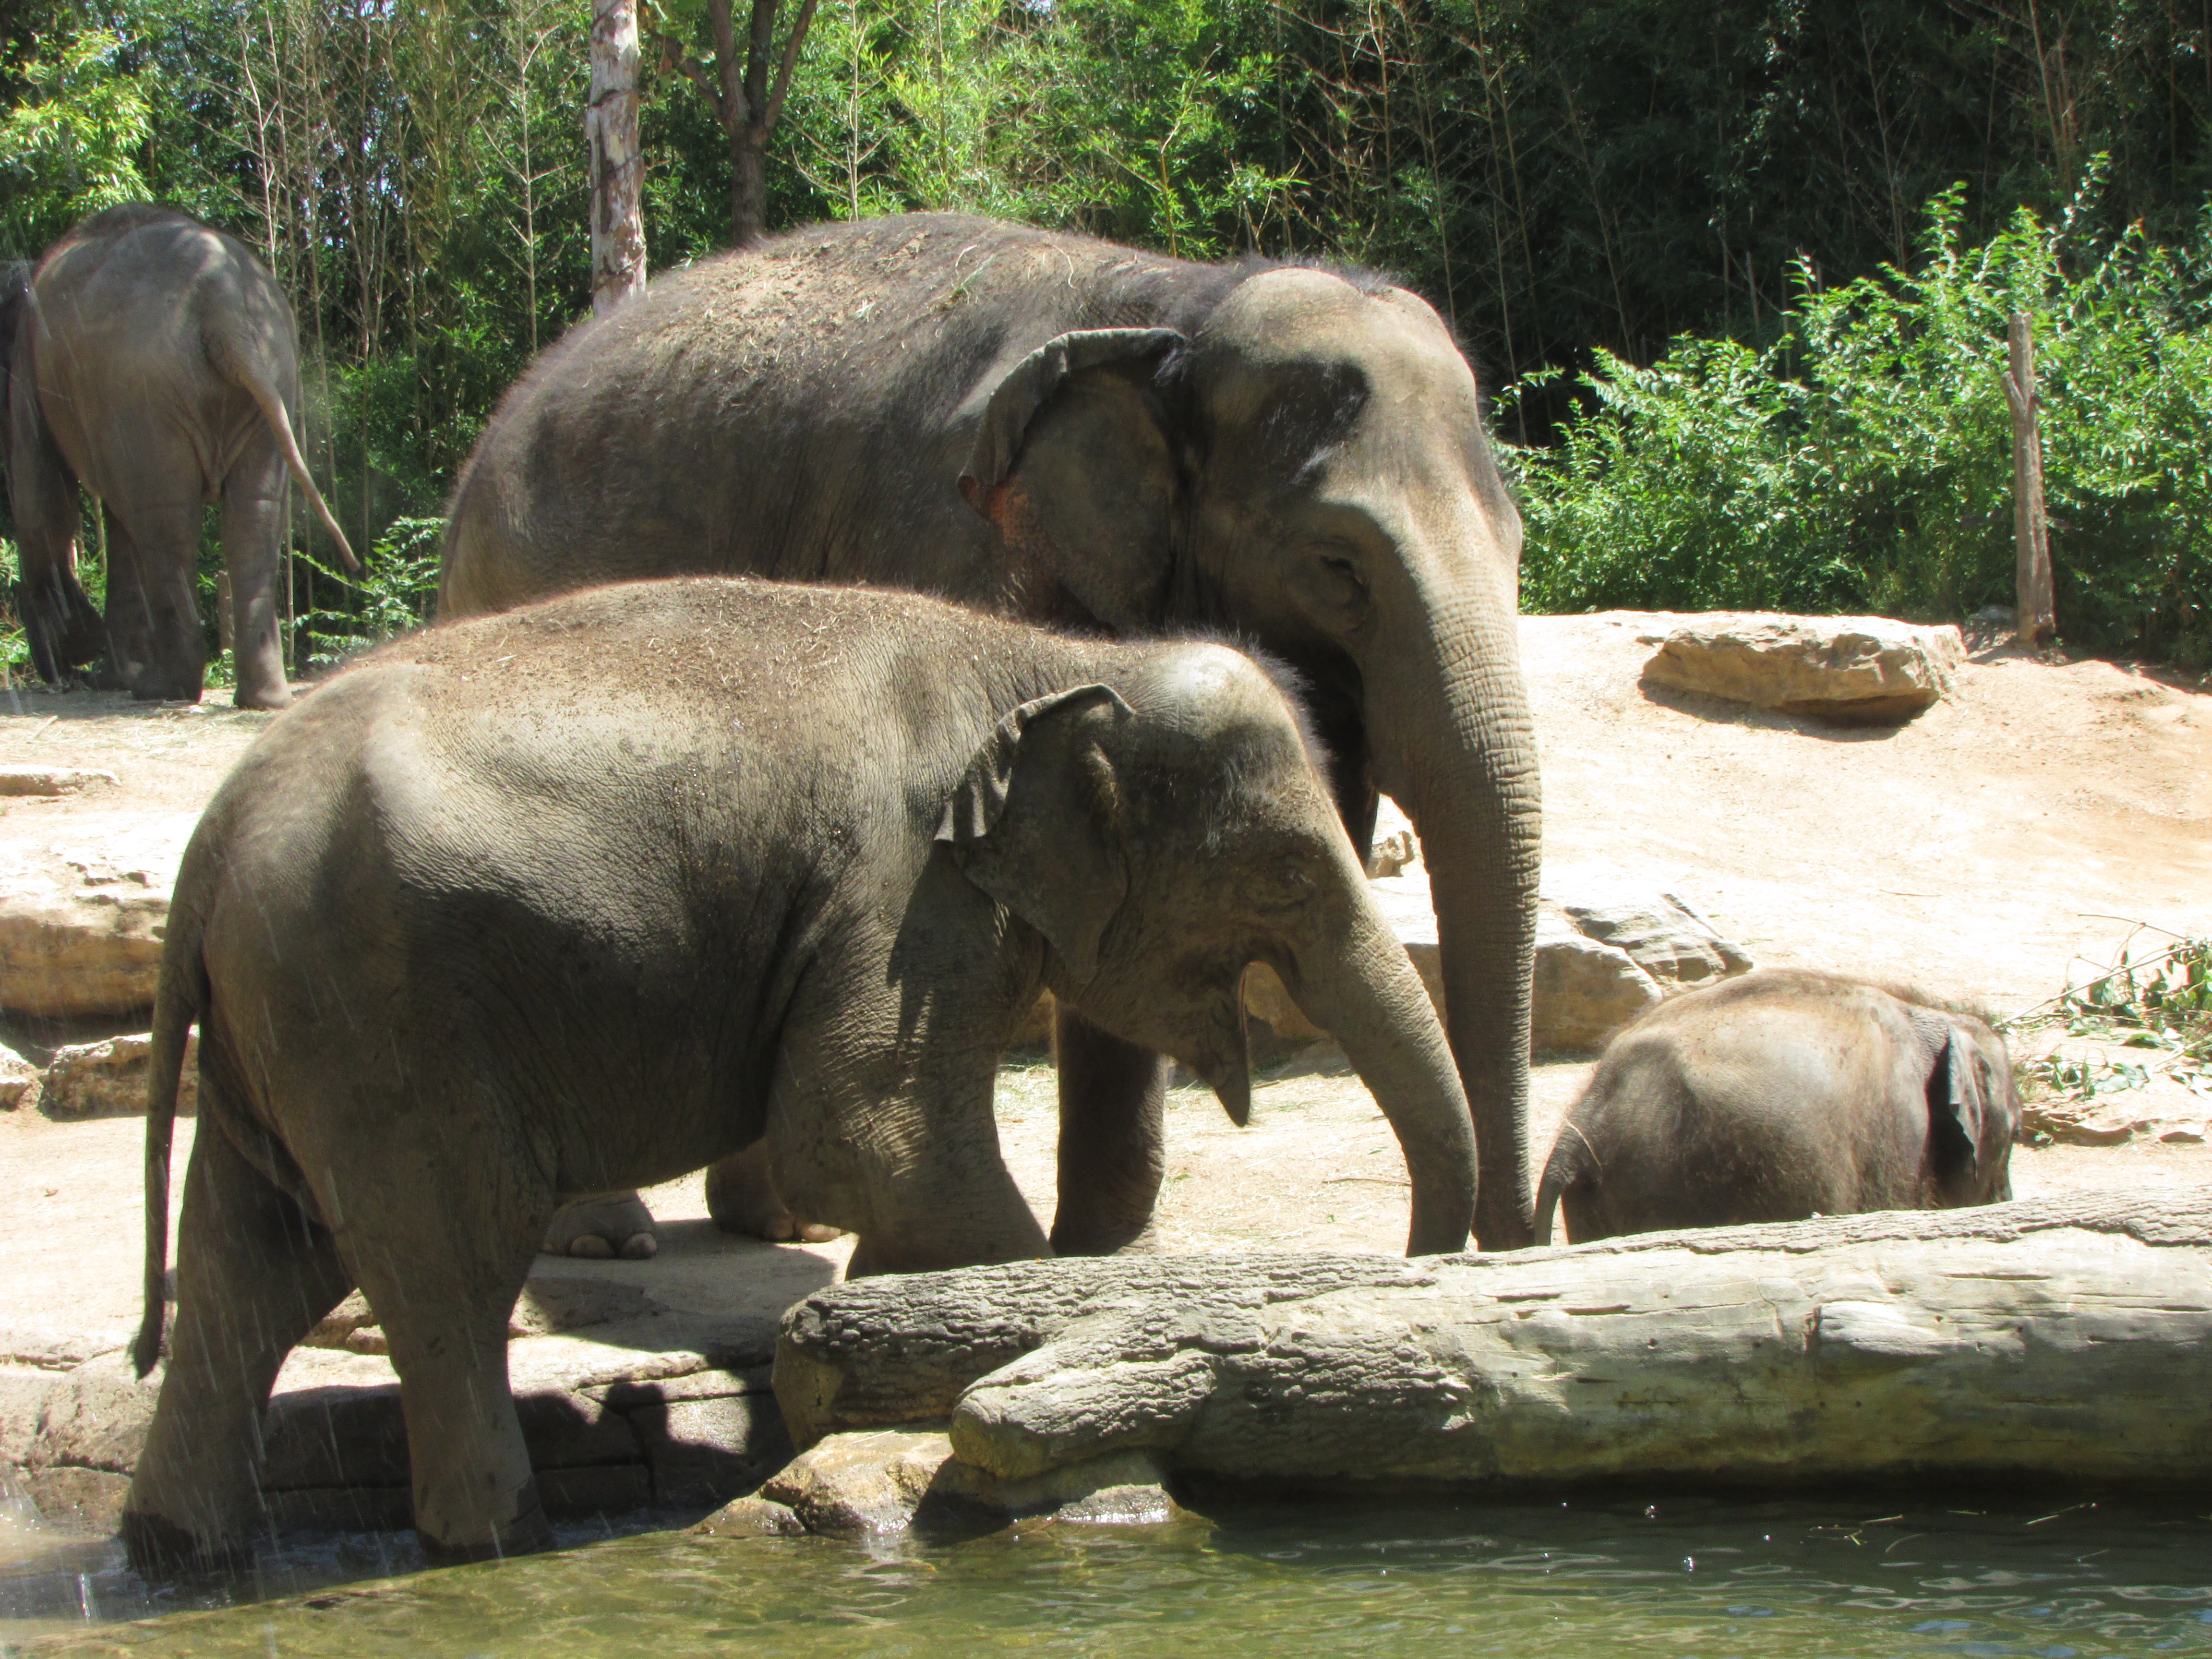
recreation, wildlife, zoo, fauna, elephant, family, safari, indian elephant, african elephant, outdoor recreation, elephants and mammoths